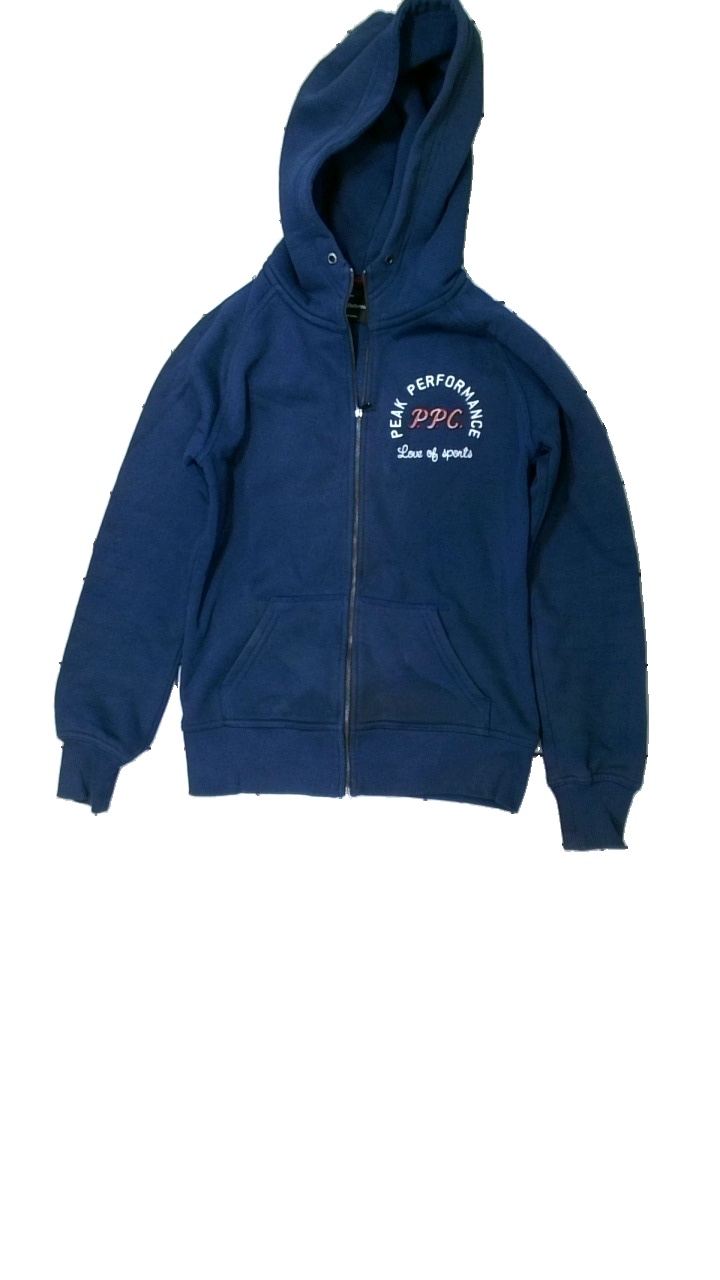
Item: Hoodie (Men)
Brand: Peak Performance
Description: blå hoodie med dragkedja och logga fram, fläckar fram och arm
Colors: Blue, Red, White
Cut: Regular
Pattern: Logo print
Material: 79% cotton 21% polyester
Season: All
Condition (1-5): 2
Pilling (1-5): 5
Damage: fläckar
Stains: Major
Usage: Export
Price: <50